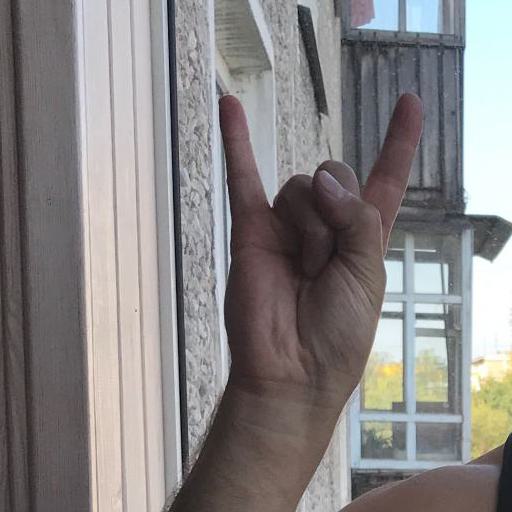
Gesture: rock